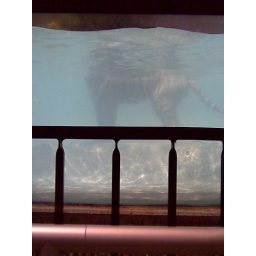
tiger in water